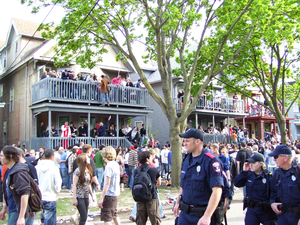
Une fête de rue ou libération des rues est une nouvelle forme d'action politique ou artistique festive et relayant souvent un discours anticapitaliste. Le concept de « rue libre » et sa mise en pratique se sont répandues à travers le monde depuis le début des années 2000, et est voisin des concepts de vélorution ou des spectacles de rue. Des slogans tels que les jeux de mots la ville en rue libre ou manifestive sont parfois utilisés pour nommer la manifestation elle-même.